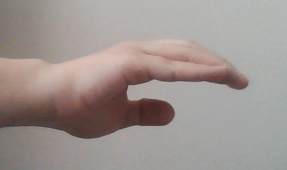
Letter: jeem